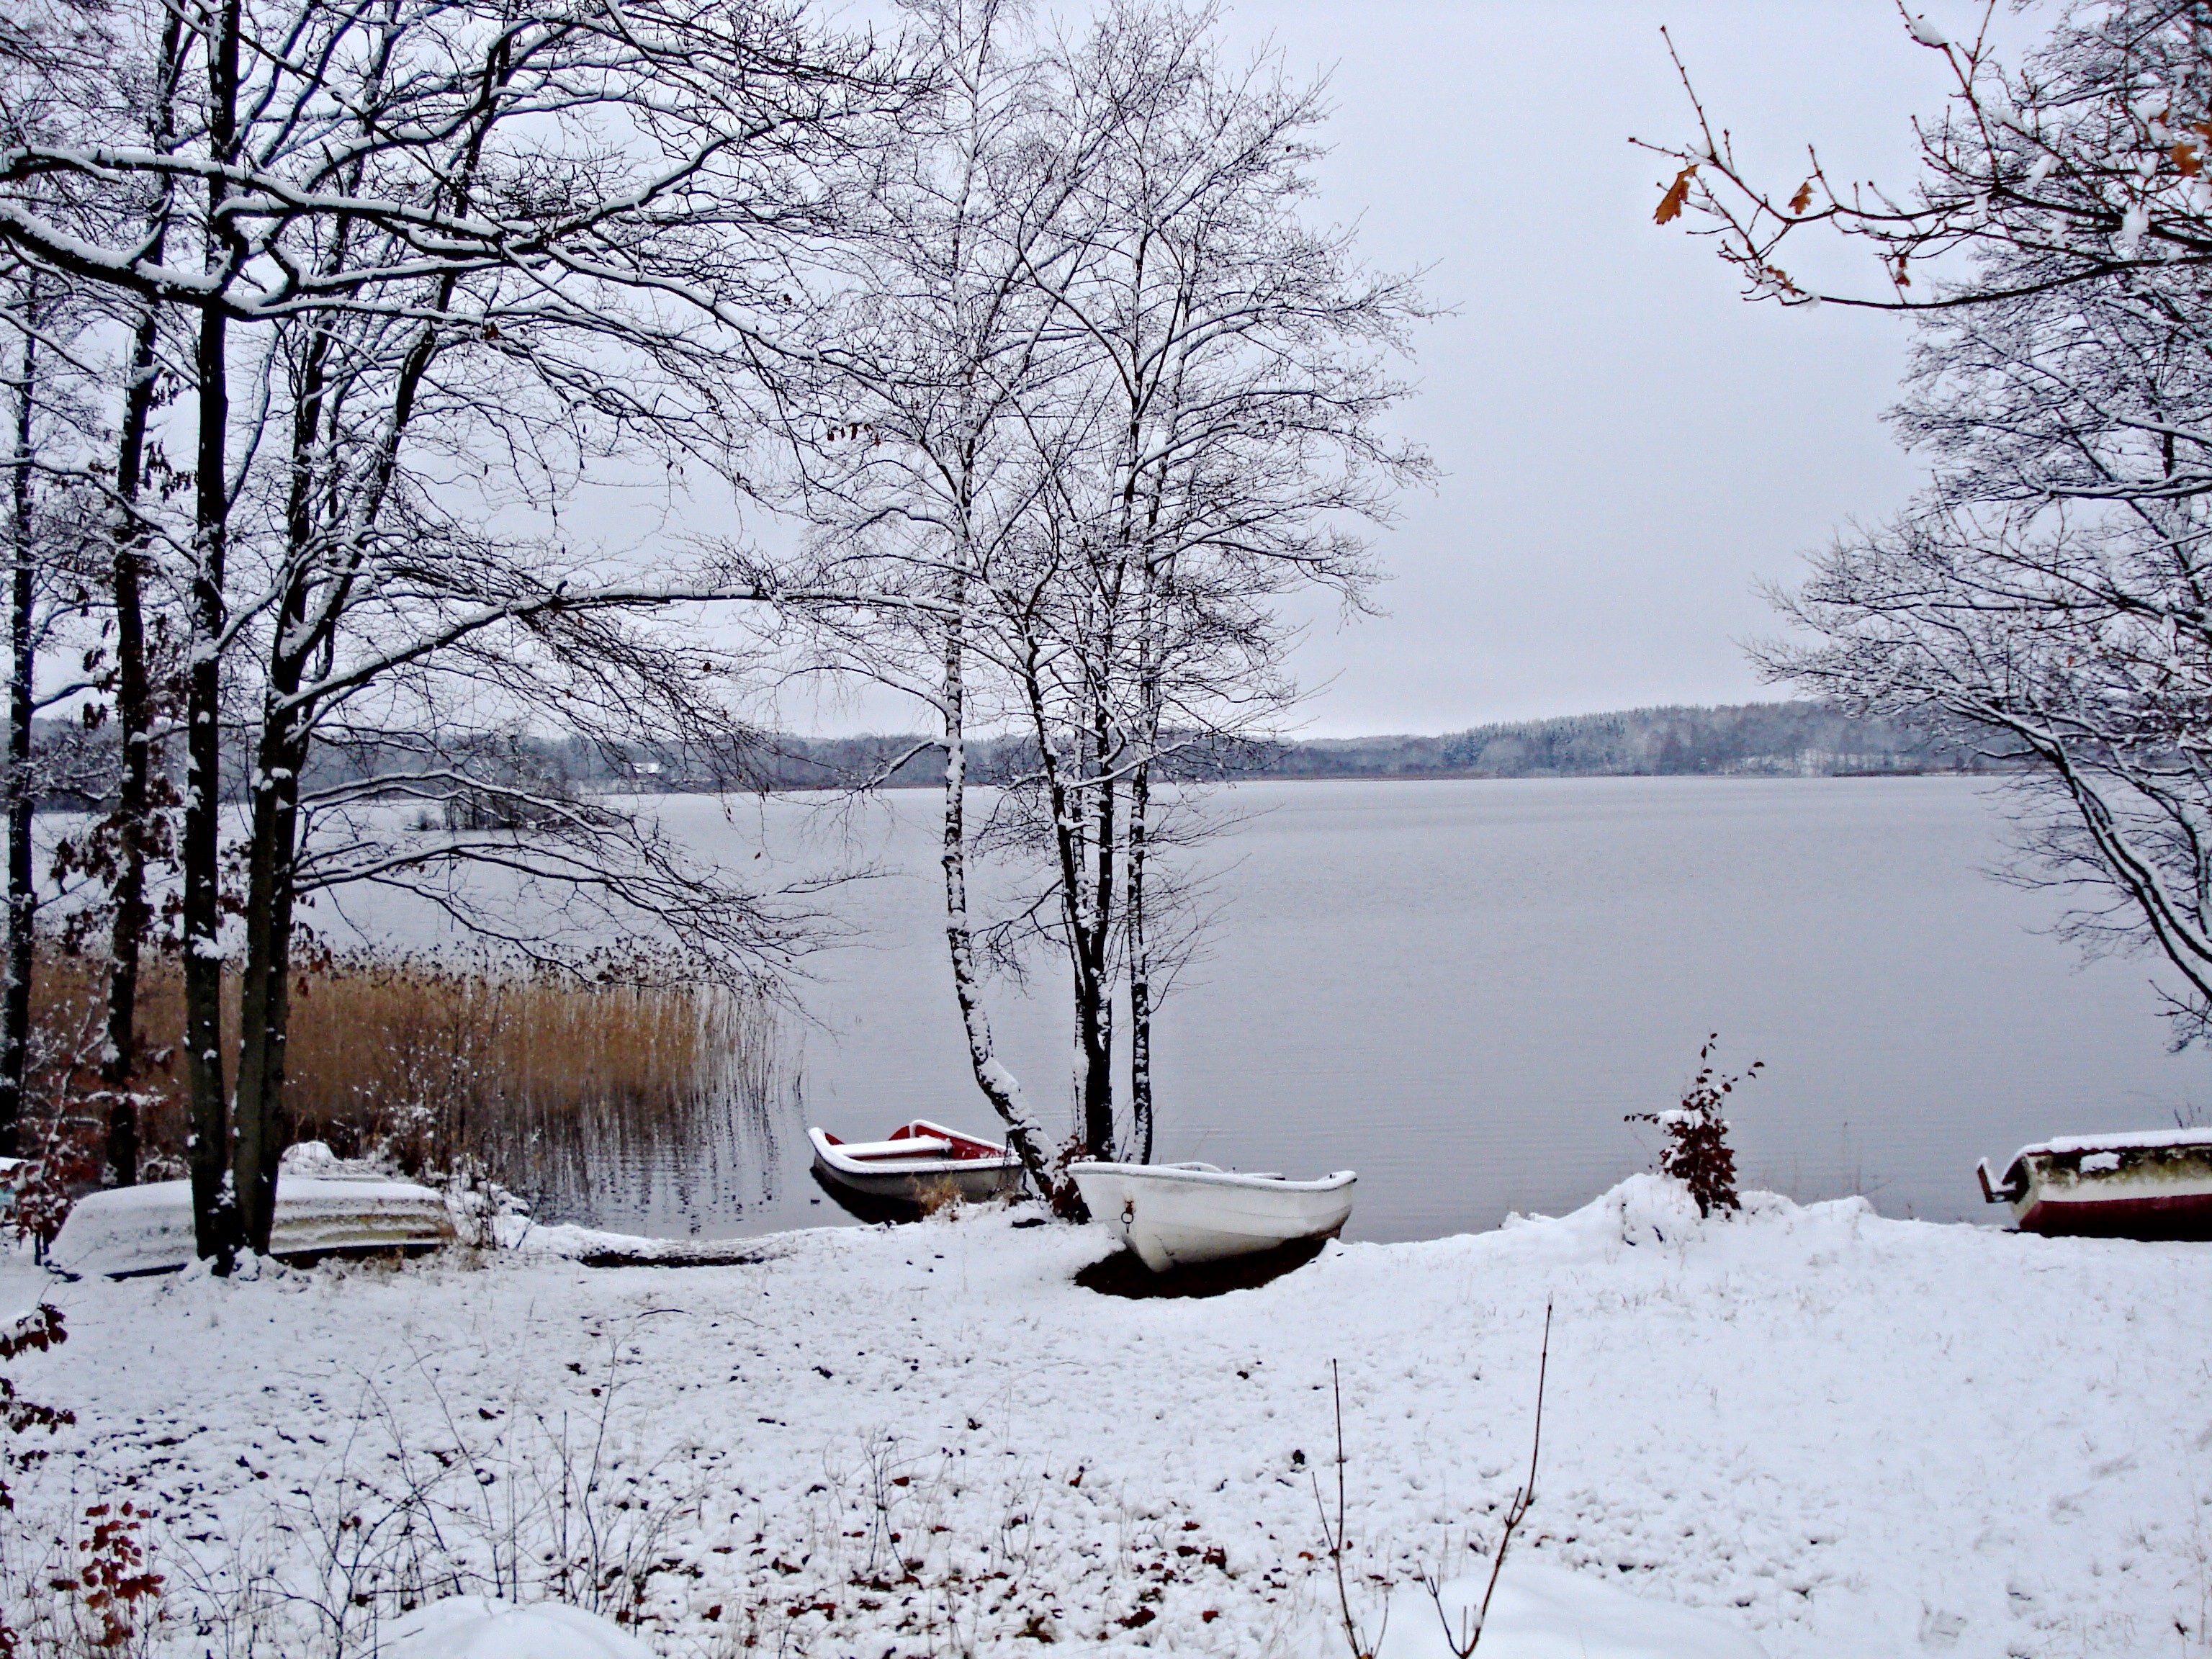
tree, snow, cold, winter, lake, frost, reed, ice, weather, snowy, rest, season, loneliness, sweden, frosty, wintry, freezing, woody plant, boats ashore